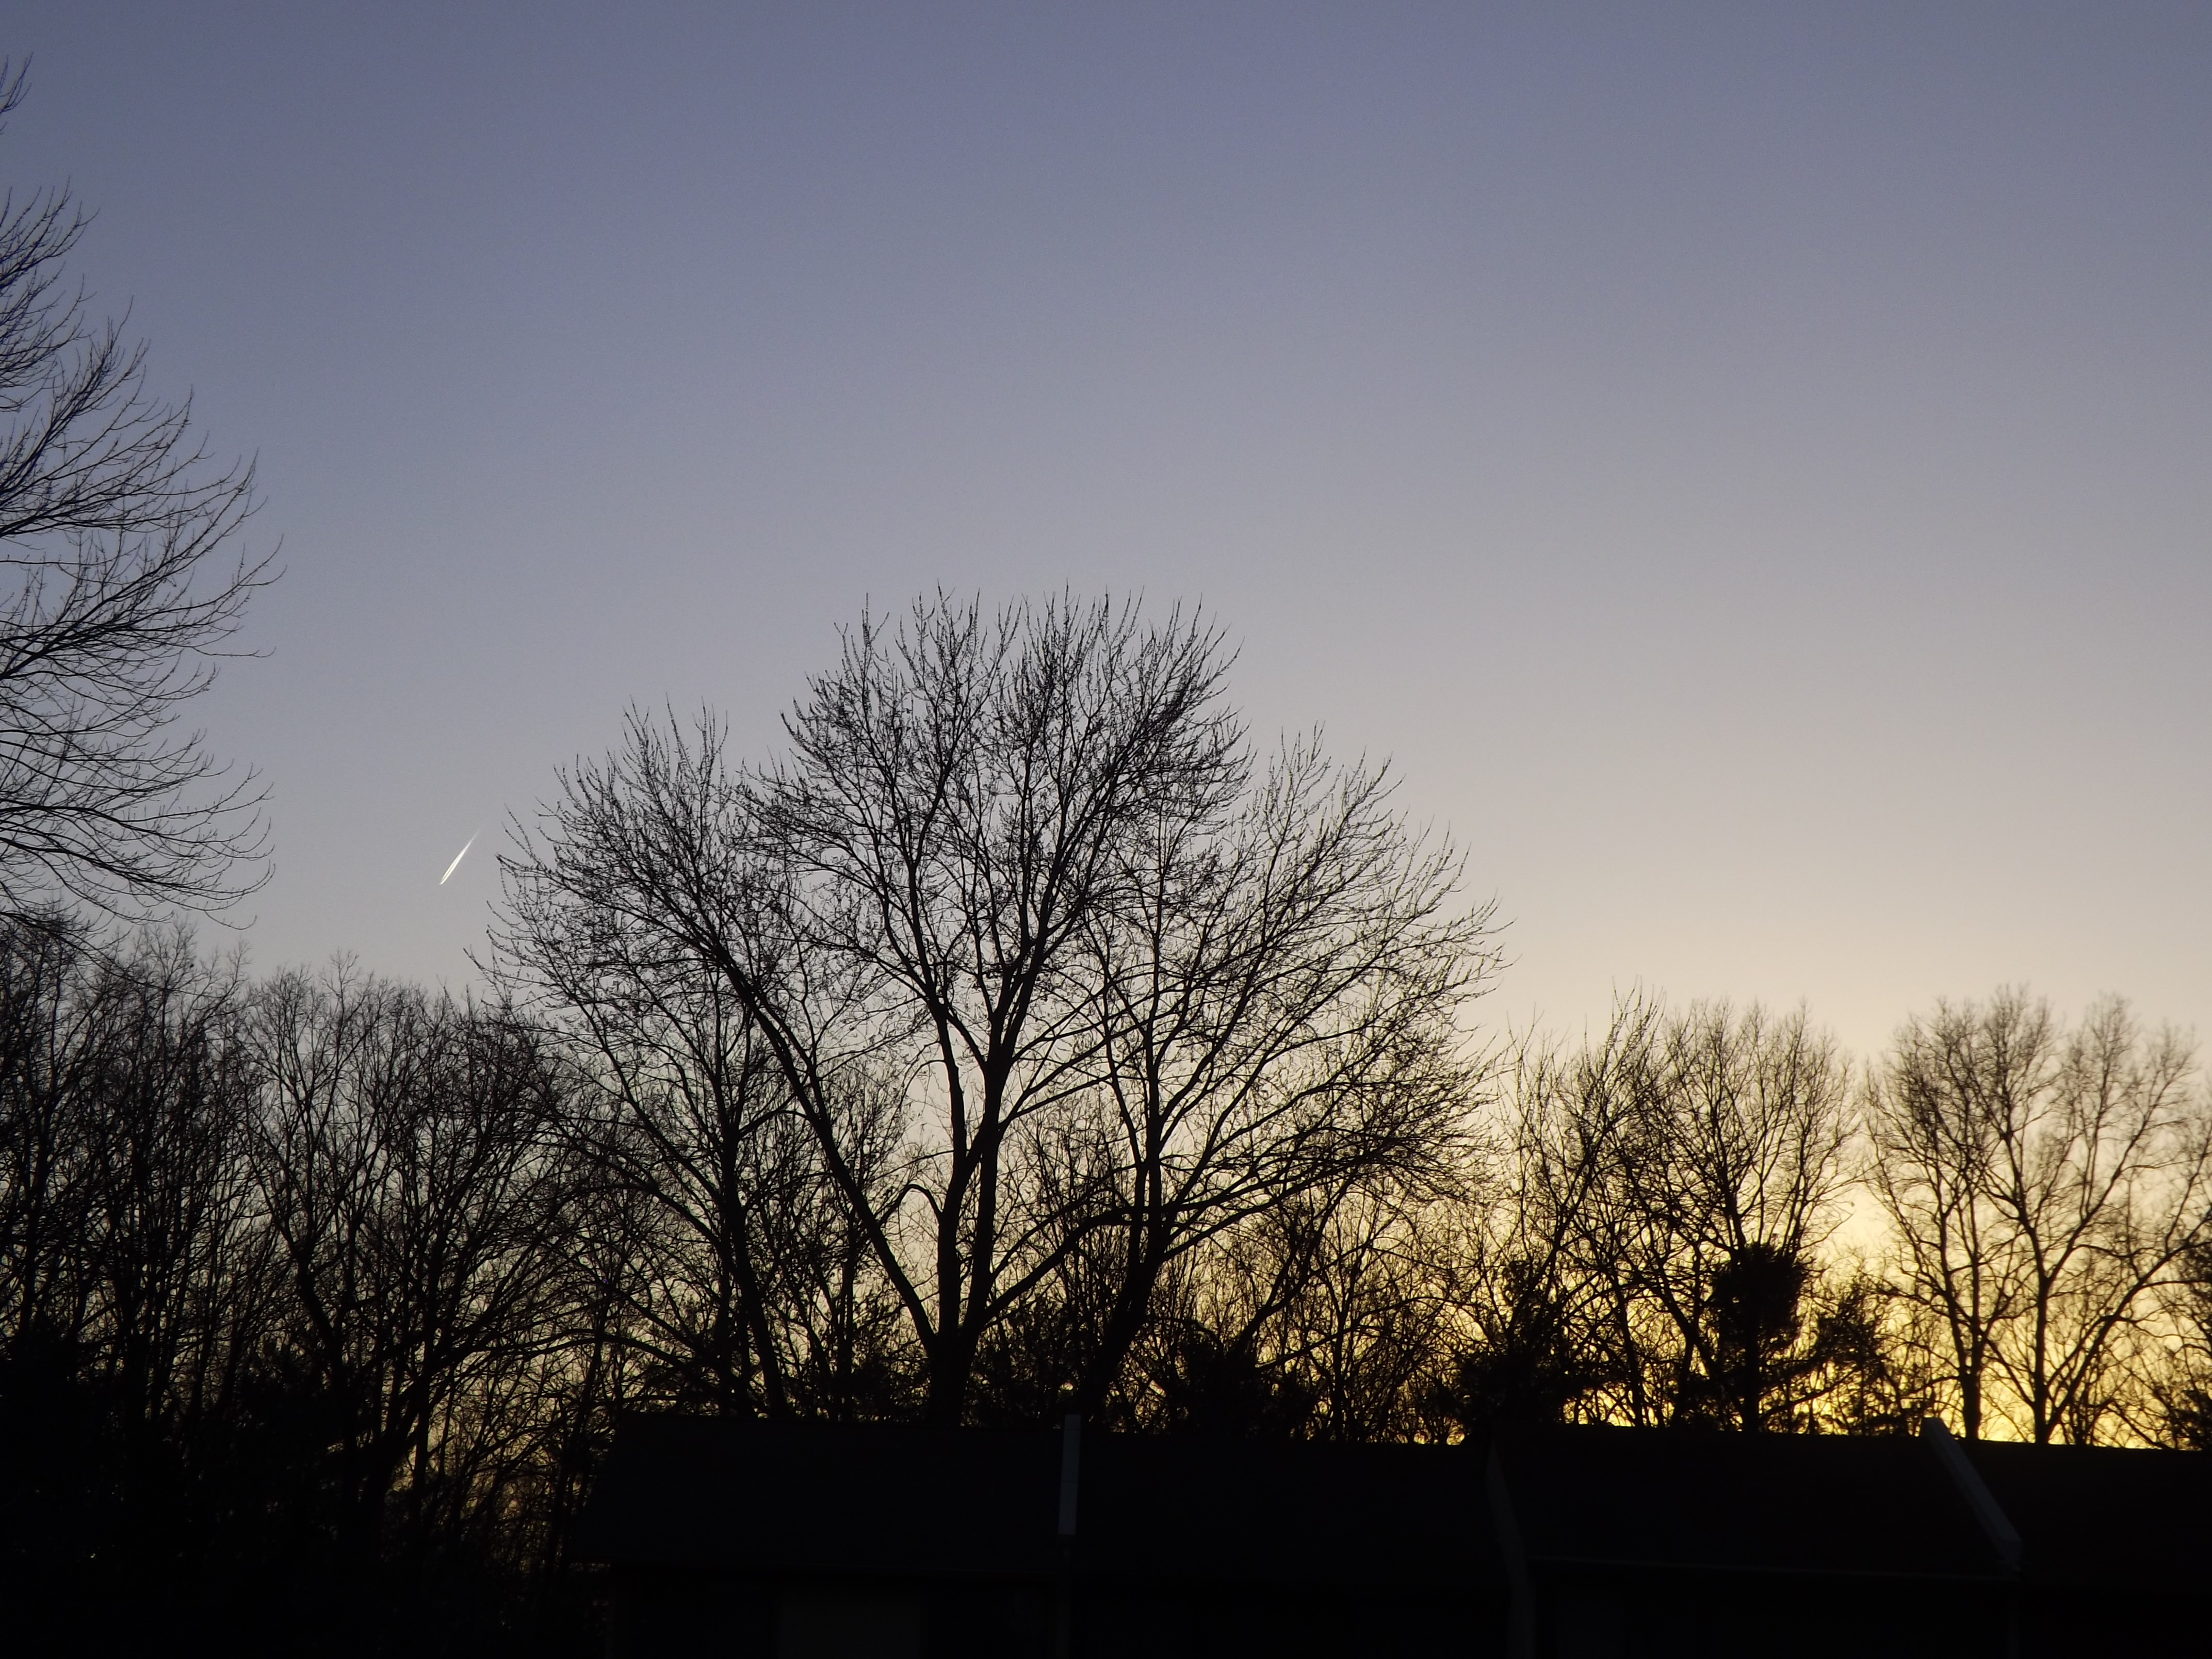
tree, nature, branch, winter, cloud, plant, sky, sun, sunrise, sunset, mist, sunlight, morning, dawn, atmosphere, dusk, evening, darkness, season, atmospheric phenomenon, woody plant